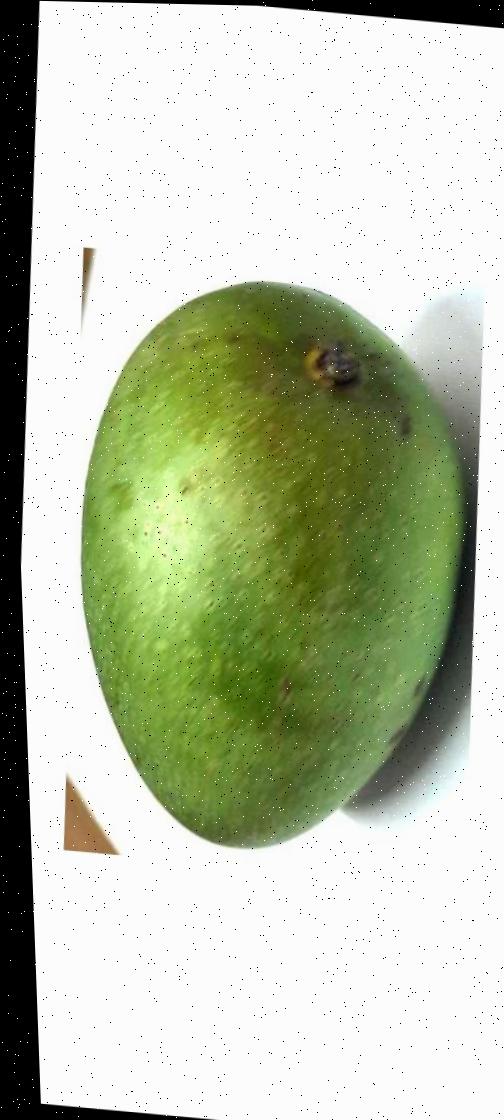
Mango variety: Ashshina Zhinuk